Fernand Legros

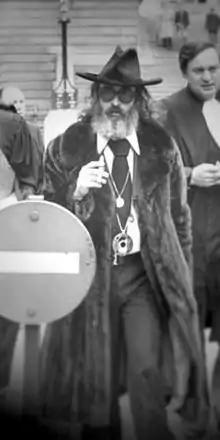
Photograph of Legros

Fernand Legros (26 January 1931 – 7 April 1983) was an art dealer who for over a decade, from the middle 1950s until the late 1960s, sold the forged artworks of Elmyr de Hory, an artist and "the Greatest Art Forger of Our Time" (taken from the title of Clifford Irving's biography of de Hory, "Fake!", published in 1969).